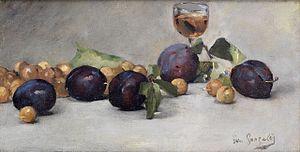
Les tanins condensés, appelés aussi tanins catéchiques ou proanthocyanidols, sont des polymères de flavanols. Ils sont constitués d'unités de flavan-3-ols liées entre elles par des liaisons carbone-carbone de type 4→8 ou 4→6. Ils forment un groupe important de composés phénoliques provenant de la condensation de molécules de flavonoïdes.